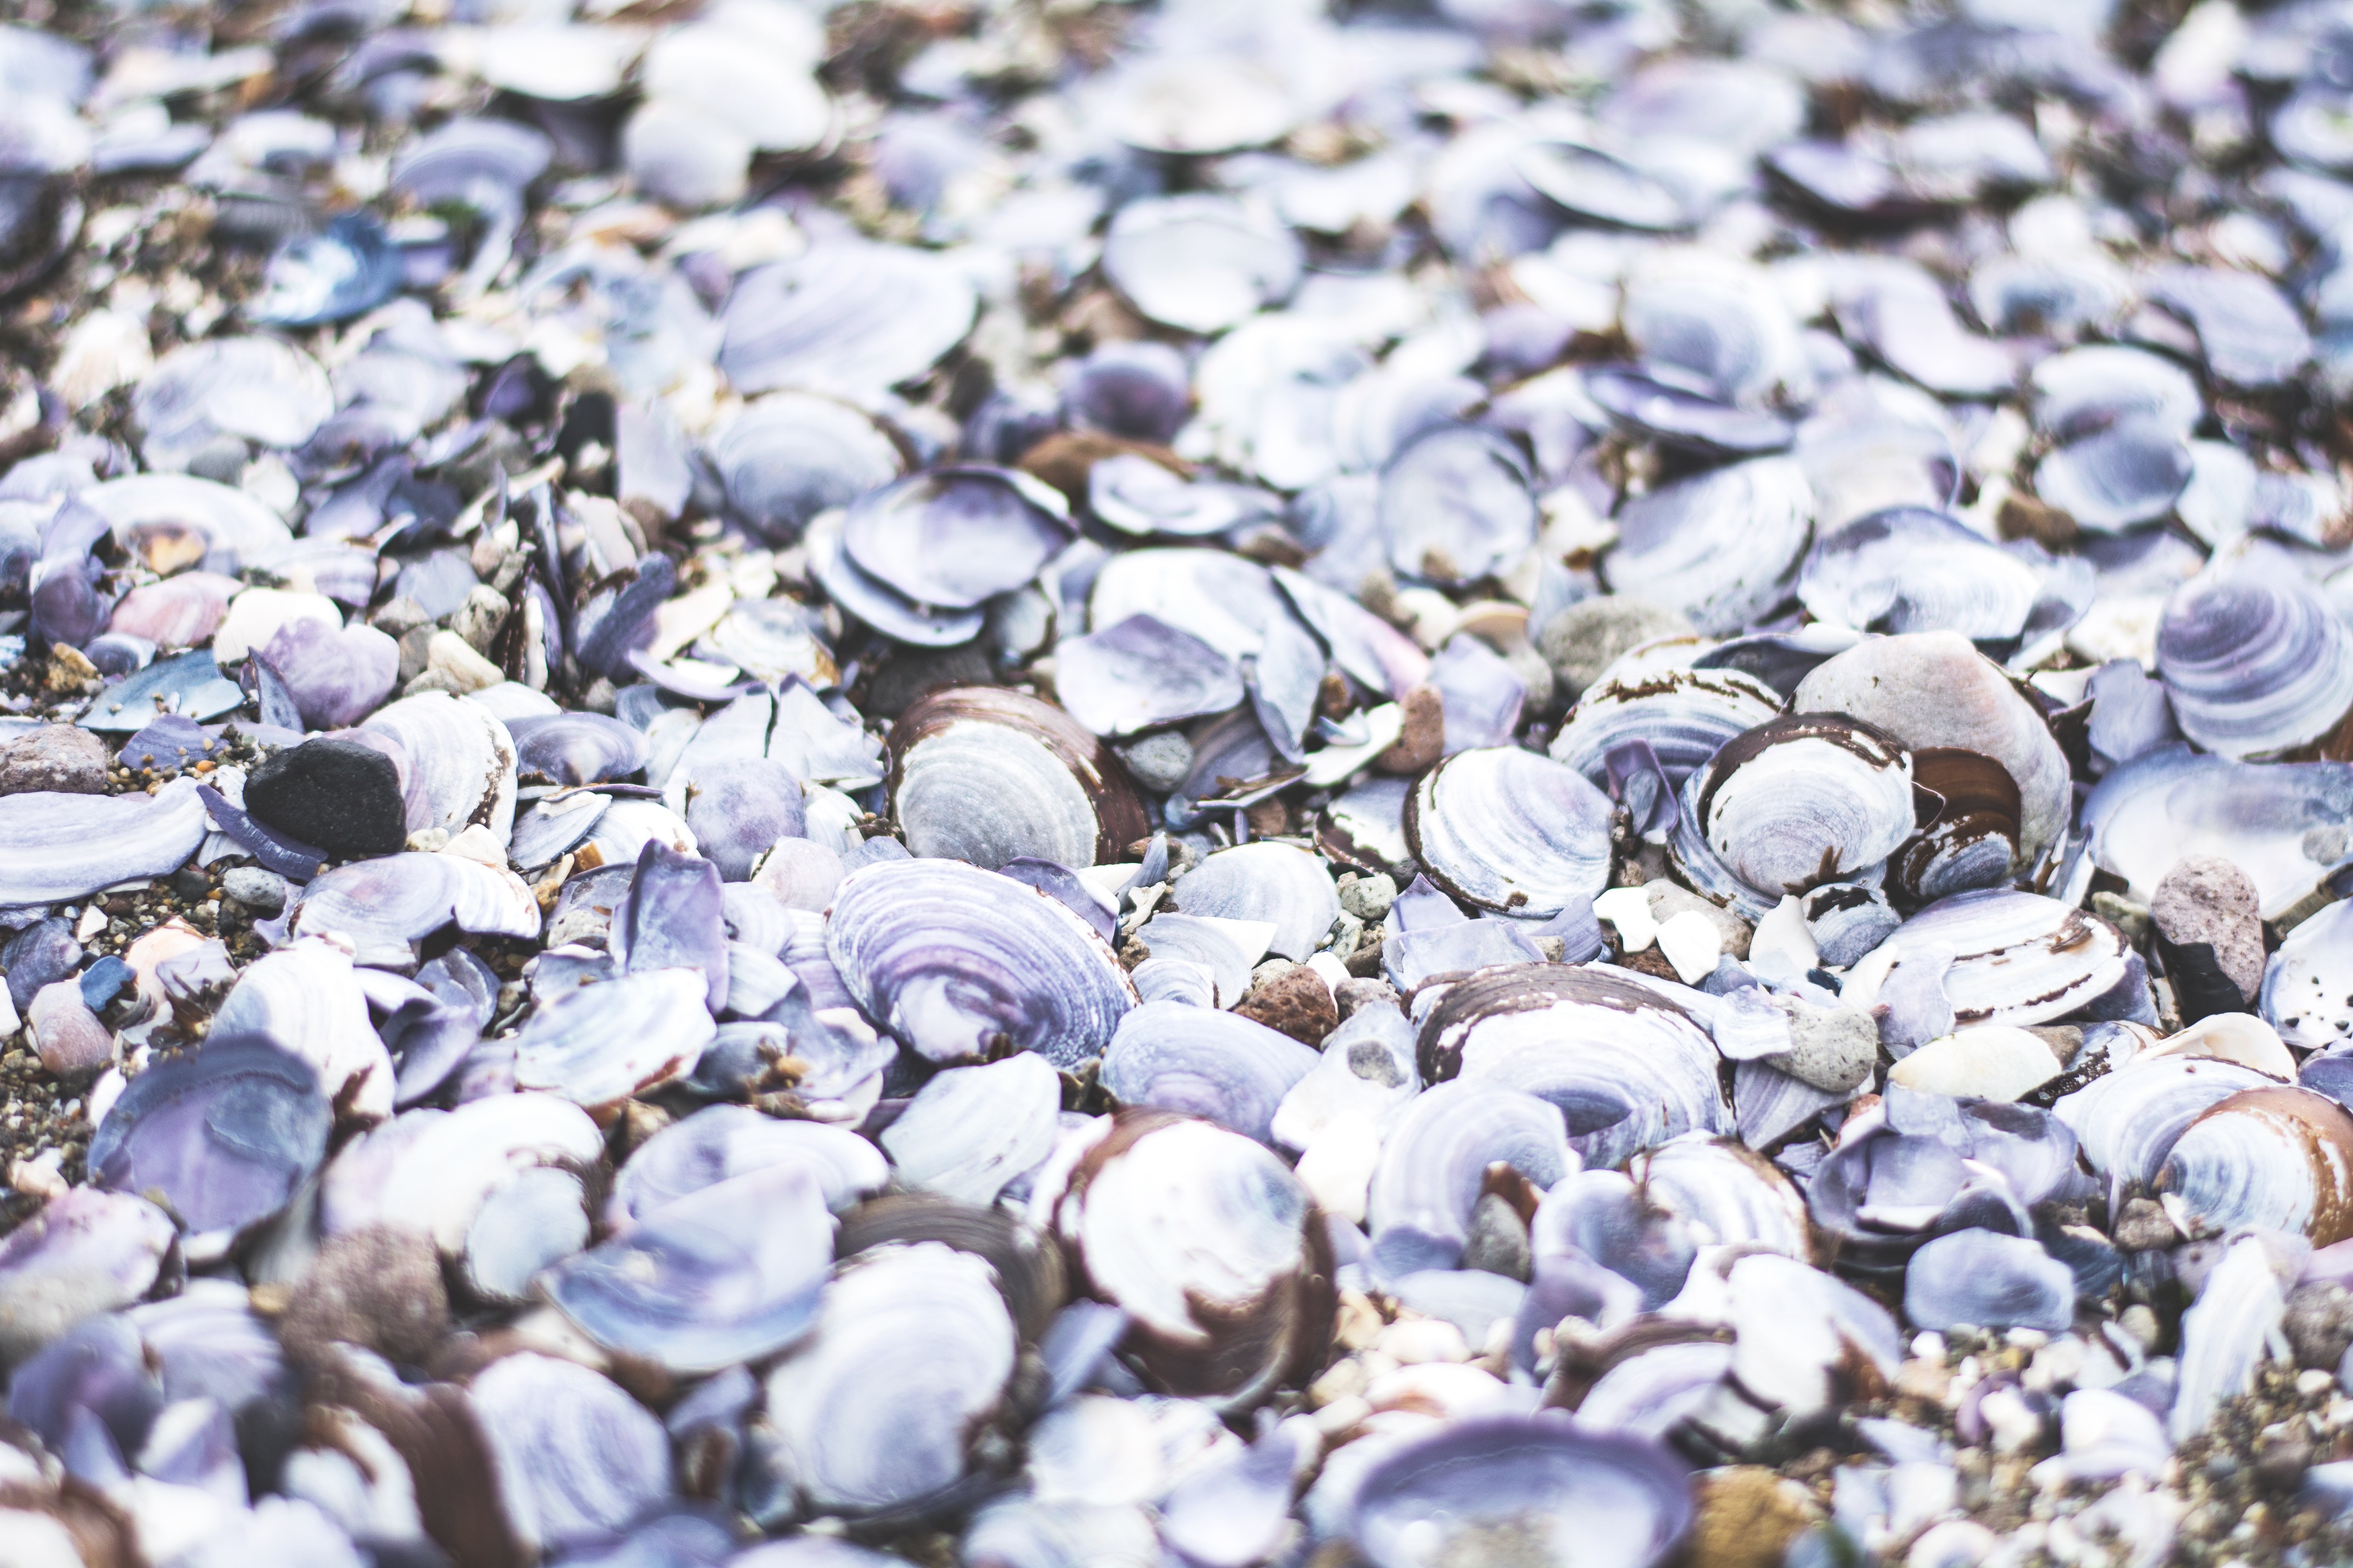
rock, pebble, seafood, material, invertebrate, seashell, shells, gravel, clams, sea shells